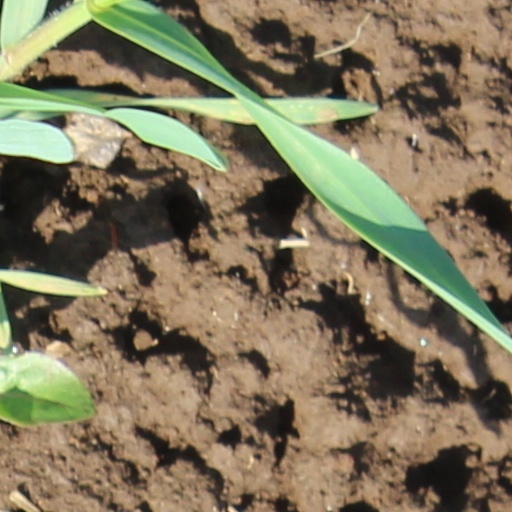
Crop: wheat